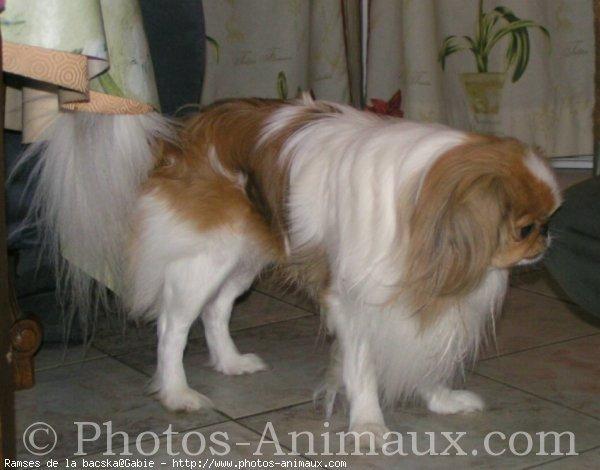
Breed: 249-n000106-Japanese_spaniel